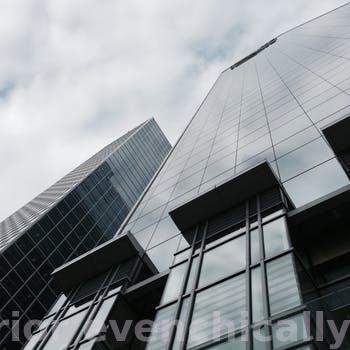
Label: Watermark